Poles in Ukraine

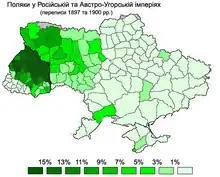
Map showing percentage of population who are of Polish origin in Austria-Hungary and Russia, 1897–1900

At the time of the partition, approximately ten percent of the population of the territories annexed by Russia was Polish. Poles included wealthy magnates with large estates, poorer nobles who worked as administrators or soldiers, and peasants. Long after this region ceased being a part of Poland, Poles continued to play an important role in both the province and in the city of Kyiv. Until the failed Polish insurrection of 1830–1831, Polish continued to be the administrative language in education, government and the courts. In 1812 there were over 43,000 Polish noblemen in Kyiv Governorate, compared to only approximately 1,000 "Russian" nobles. Typically the nobles spent their winters in the city of Kyiv, where they held Polish balls and fairs. Throughout the Tsarist period Poles wielded considerable influence. Polish landlords owned approximately 46 percent of all private property in Ukraine west of the Dnipro River. Until the mid-18th century Kyiv (Polish "Kijów") was Polish in culture, although Poles made up no more than ten percent of Kyiv's population and 25% of its voters. During the 1830s Polish was the language of Kyiv's educational system, and until Polish enrollment in Kyiv's university of St. Vladimir was restricted in the 1860s they made up the majority of that school's student body. The Russian government's cancellation of Kyiv city's autonomy and its placement under the rule of bureaucrats appointed from St. Petersburg was largely motivated by fear of Polish insurrection in the city. Warsaw factories and fine Warsaw shops had branches in Kyiv. Józef Zawadzki, founder of Kyiv's stock exchange, served as the city's mayor in the 1890s. In 1909, 9.8 percent of the city of Kyiv's population (44,400 people) were Poles. Kieven Poles tended to be friendly towards the Ukrainian national movement in the city, and some took part in Ukrainian organizations. Henryk Józewski, a Pole from Kyiv, served in the government of the Ukrainian People's Republic under his friend Symon Petliura and later as governor of Volhynia under Poland.